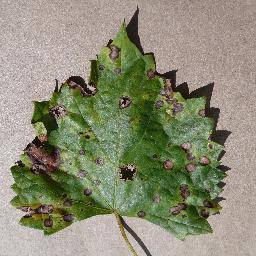
Label: Grape___Black_rot